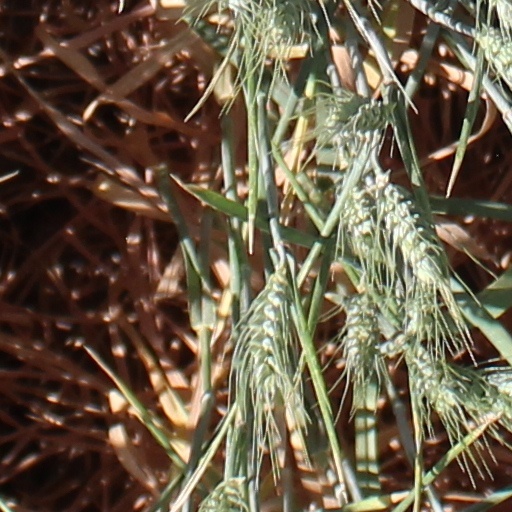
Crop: wheat